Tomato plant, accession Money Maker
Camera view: tilt-top (135 deg); turntable rotation: 150 degrees
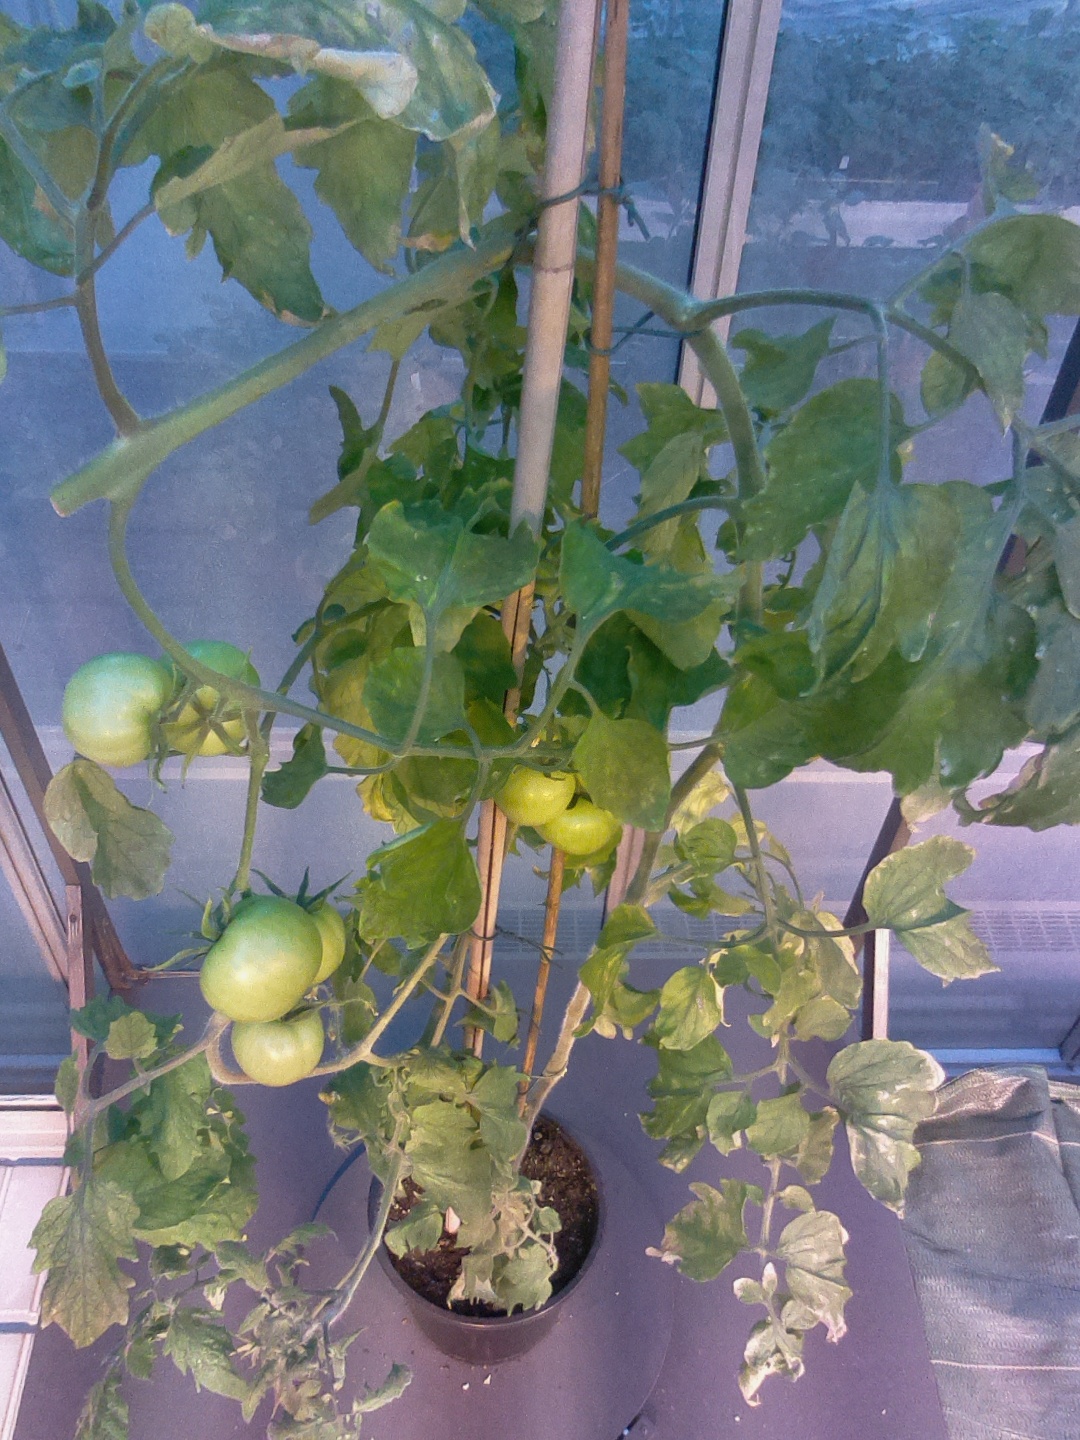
BBCH growth stage 79: 90% -100% of final fruit size